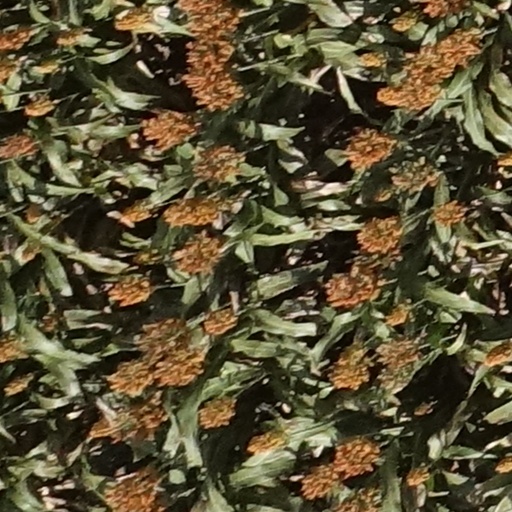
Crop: sorghum